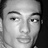
Emotion: neutral